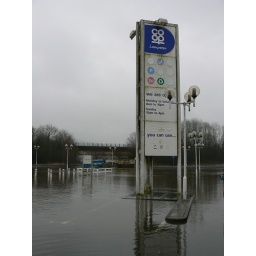
Co-op car park under water